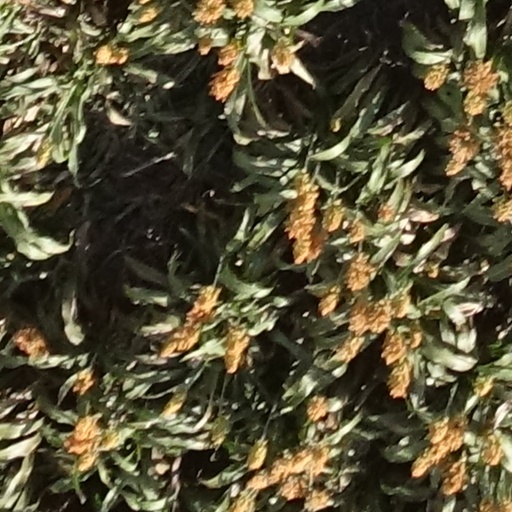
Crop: sorghum